Internal Macedonian Revolutionary Organization

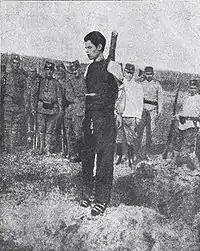
The execution of the revolutionist Kiril Gligorov by the Serbian authorities in 1925.

The result of the Balkan Wars was that the Macedonian region and Adrianople Thrace was partitioned between Bulgaria, Greece, Serbia and the Ottoman Empire (the new state of Yugoslavia was created as after 1918 and started its existence as Kingdom of the Serbs, Croats and Slovenians "SHS"), with Bulgaria getting the smallest share. In 1913 the whole Thracian Bulgarian population from the Ottoman part of Eastern Thrace was forcibly expelled to Bulgaria. IMARO, now led by Todor Aleksandrov, maintained its existence in Bulgaria, where it played a role in politics by playing upon Bulgarian irredentism and urging a renewed war to liberate Macedonia. This was one factor in Bulgaria allying itself with Germany and Austria-Hungary in World War I. During the First World War in Macedonia (1915–1918) the organization supported Bulgarian army and joined to Bulgarian war-time authorities when they took control over Vardar Macedonia temporarily until the end of war. In this period the autonomism as political tactics was abandoned from all internal IMARO streams and all of them shared annexationist positions, supporting eventual incorporation of Macedonia in Bulgaria. IMARO organised the Valandovo action of 1915, which was an attack on a large Serbian force. Bulgarian army, supported by the organization's forces, was successful in the first stages of this conflict, managed to drive out the Serbian forces from Vardar Macedonia and came into positions on the line of the pre-war Greek-Serbian border, which was stabilized as a firm front until end of 1918.